List of non-marine molluscs of Italy

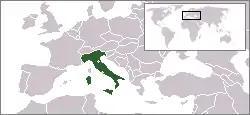
Location of Italy

The non-marine molluscs of Italy are a part of the molluscan fauna of Italy.